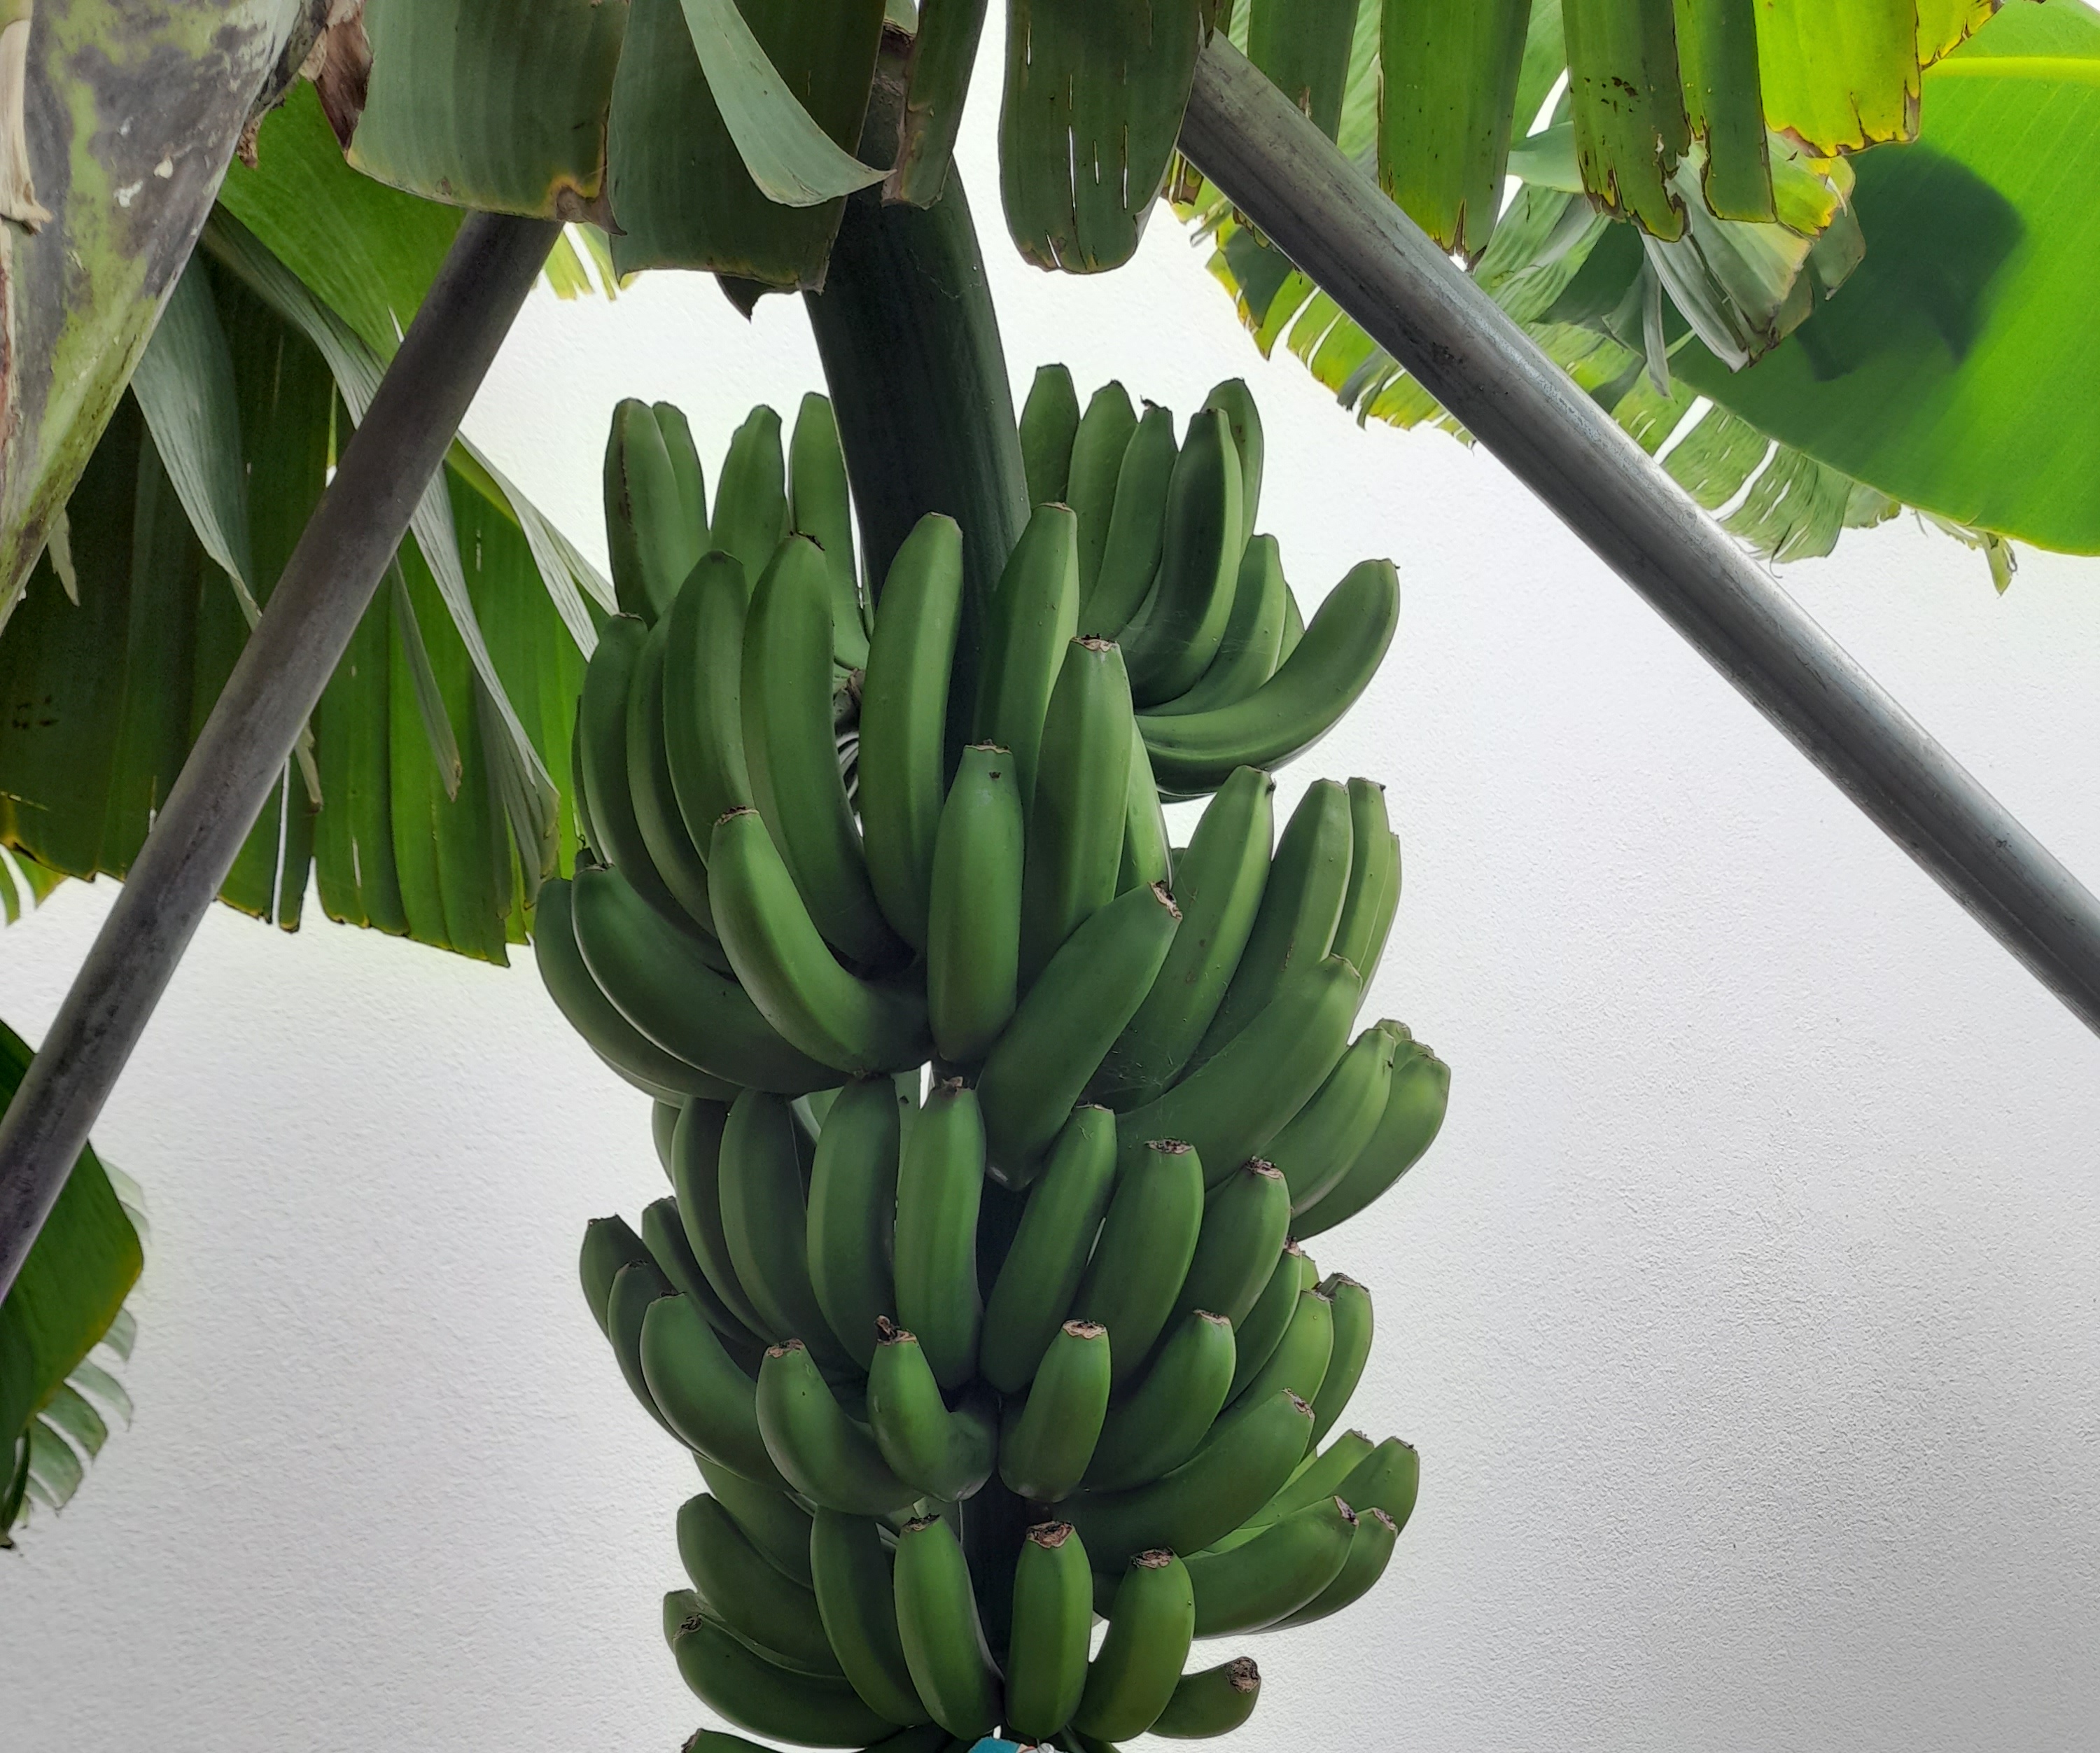
Label: Keep